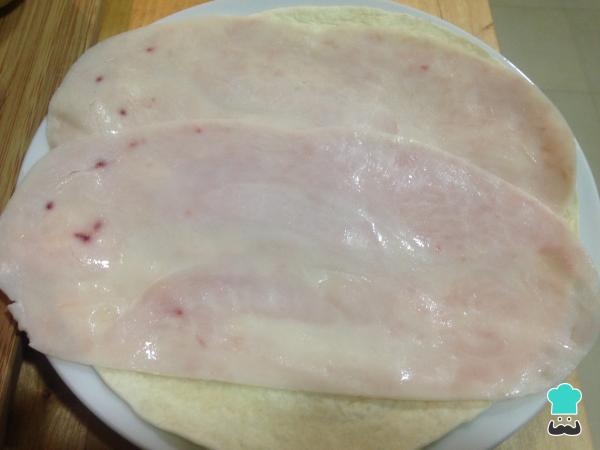
Disponemos un par de lonchas de pavo sobre cada tortita. El pavo es un embutido magro muy recomendado en las dietas de adelgazamiento y para perder peso.Si quieres hacer tus propias tortillas de trigo puedes revisar la receta de tortillas para wraps.